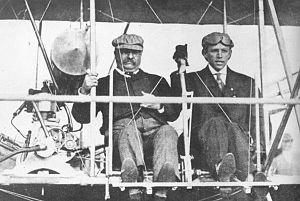
Archibald Hoxsey est un aviateur américain qui vola pour les frères Wright. Le 11 octobre 1910, il emmena avec lui l'ancien président Theodore Roosevelt pour un vol à bord d'un Wright Model B.